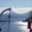
Label: sea